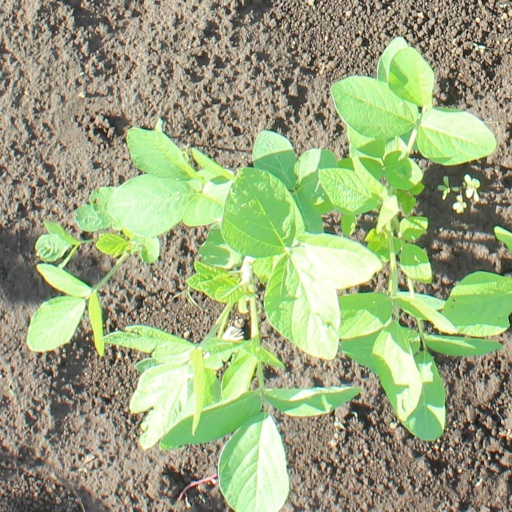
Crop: soybean